Church of the Holy Trinity, Embleton

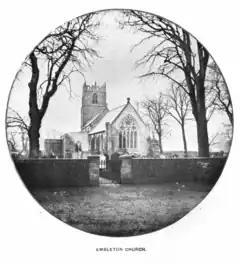
Embleton Church, late 19th century.

The Church of the Holy Trinity is located in Embleton, Northumberland, England. The church, dedicated to the Holy Trinity, is west of the village. Built in the form of a cross, it consists of a two aisle nave, a clerestory, a chancel, a porch, and a chantry chapel. It has a tower with a small vestry, and a gallery. The vicarage house and garden are on a gradual slope on the south side of the churchyard. Traces of stonework show evidence of an earlier church from the 12th century. It is a Grade I listed building.